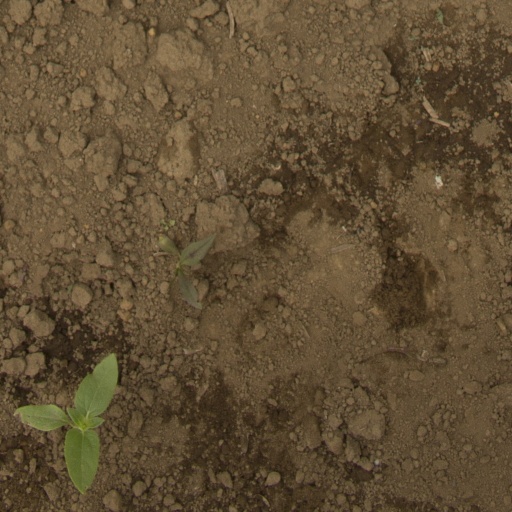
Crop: Jerusalem artichoke